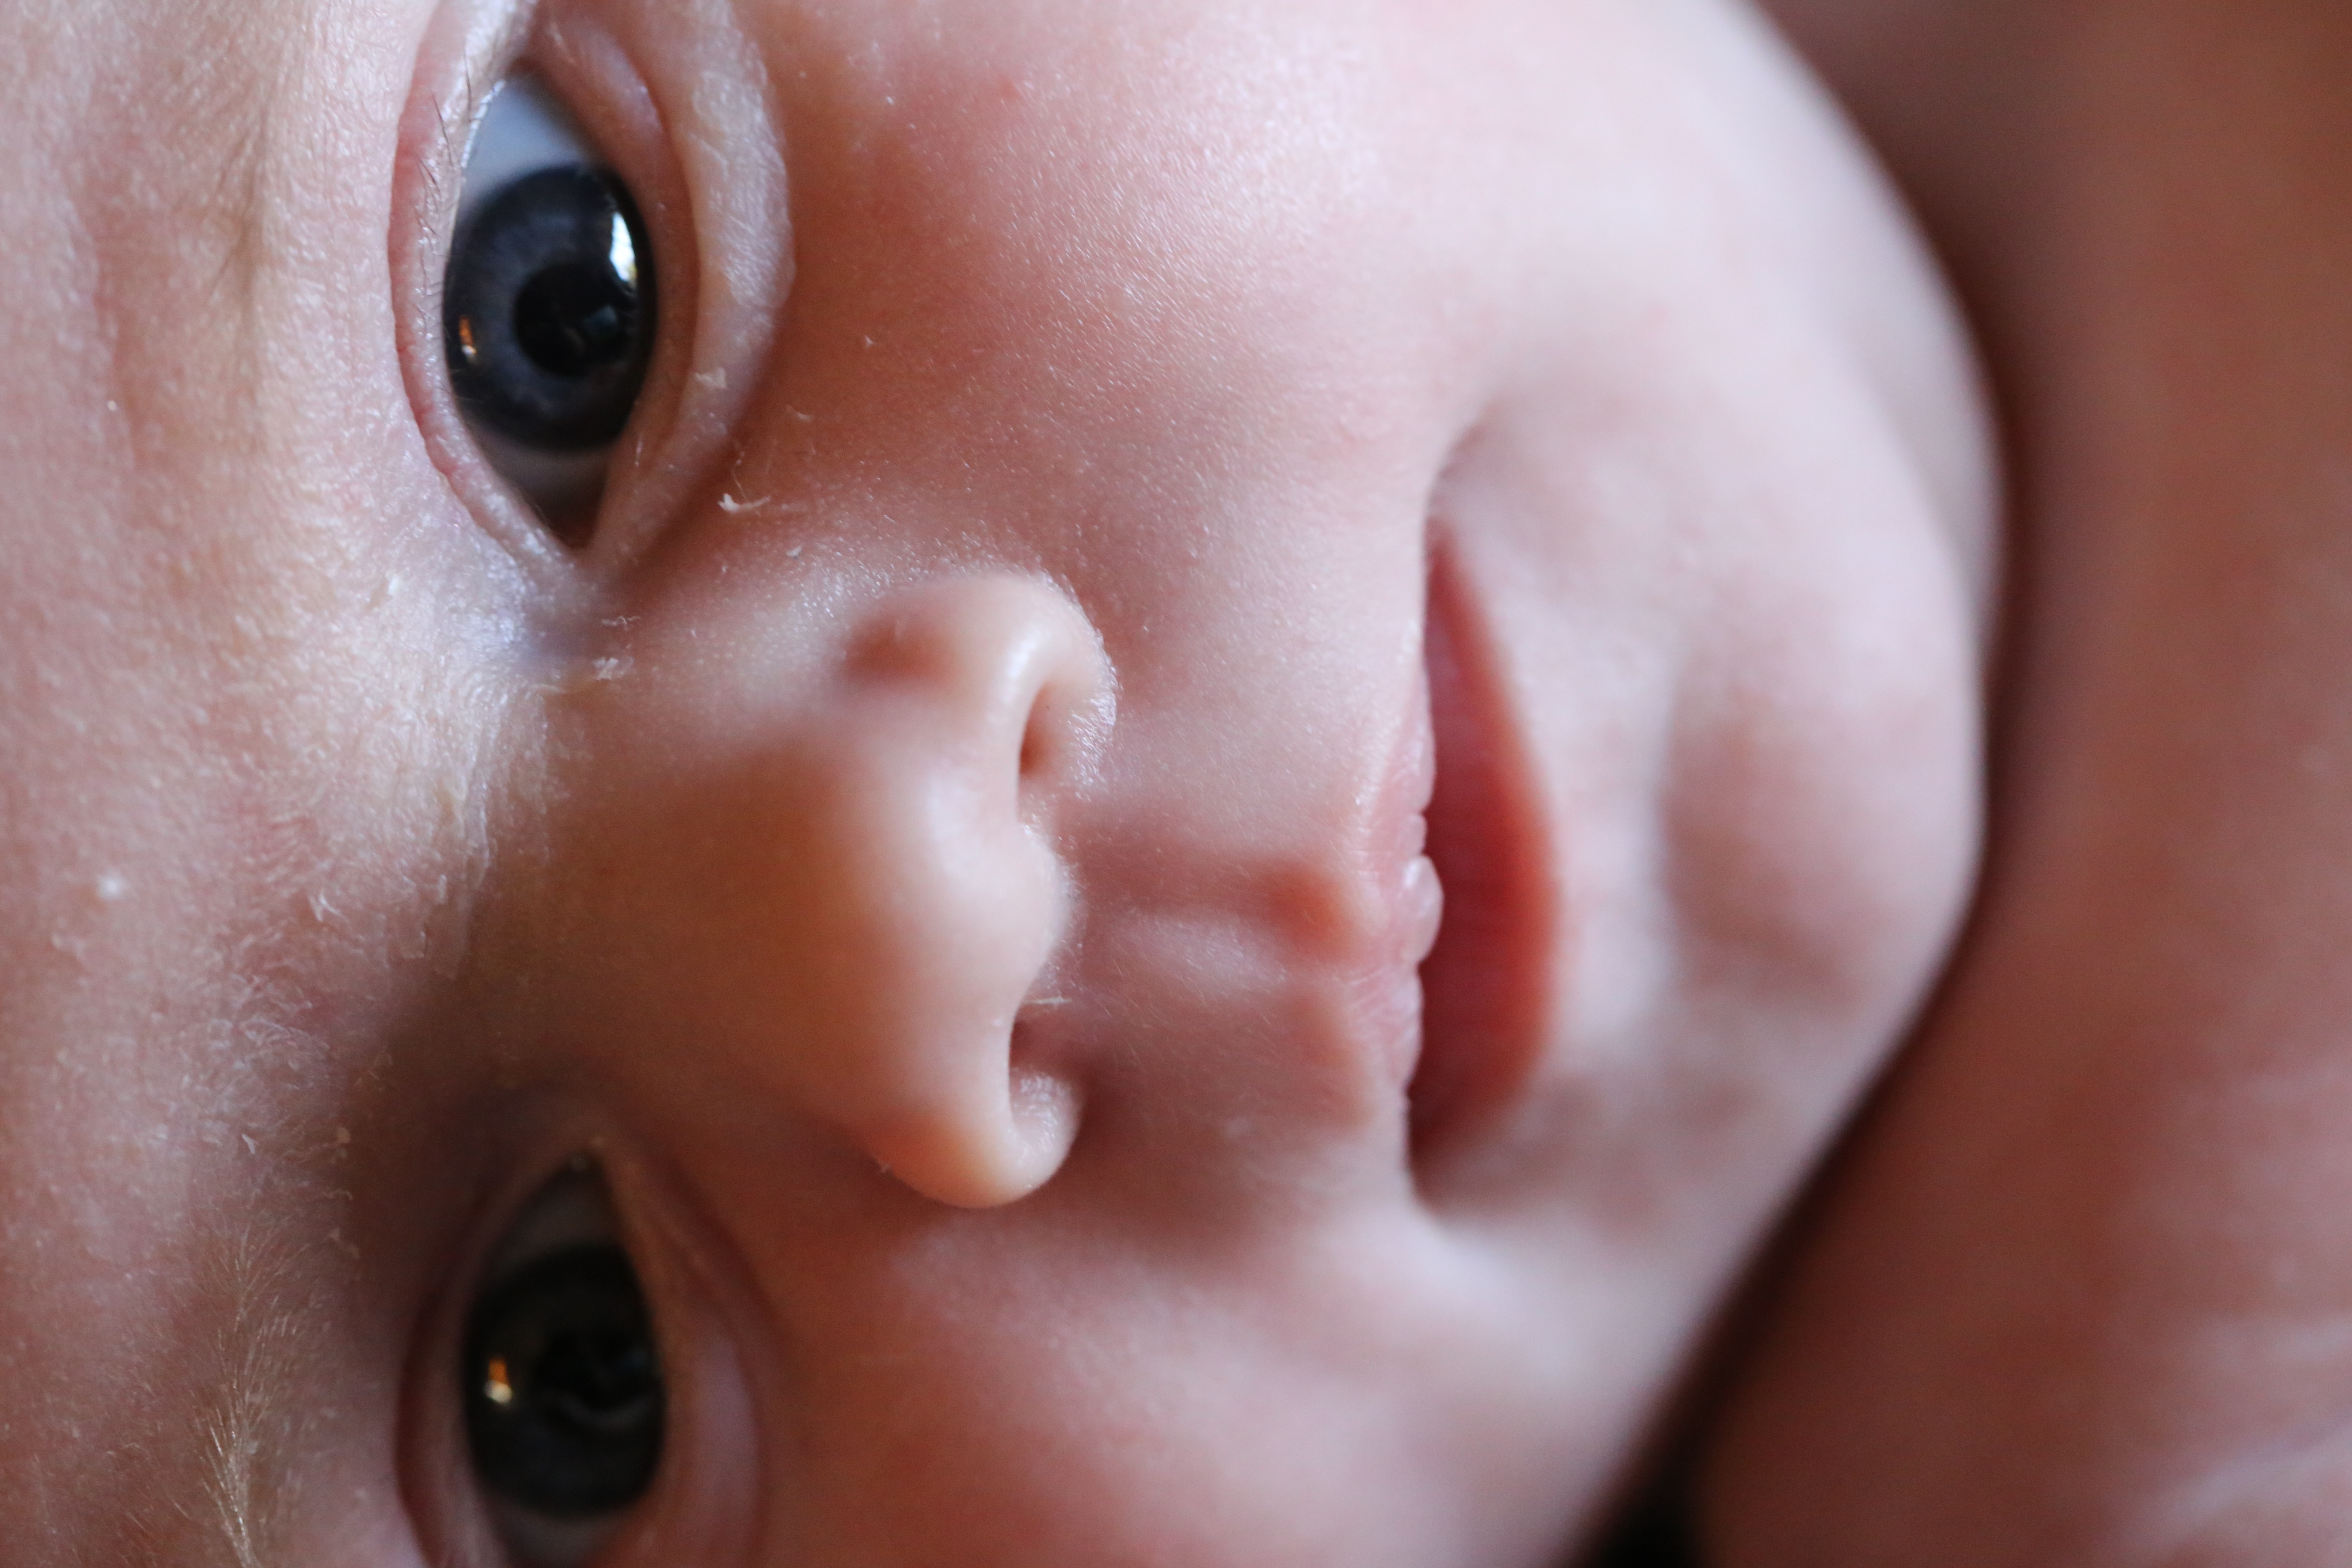
hand, person, portrait, child, ear, facial expression, eyebrow, mouth, close up, human body, face, nose, eyes, cheek, infant, toddler, eye, head, skin, organ, baby face, new born baby, flaky skin, baby eyes blue, newborn eye colour, newborn baby lip